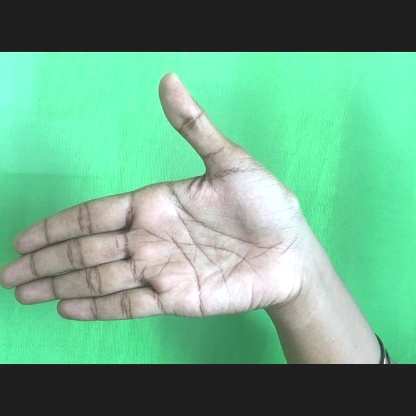
Mudra: Ardhachandran